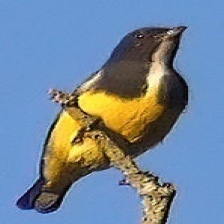
Species: YELLOW BELLIED FLOWERPECKER
Scientific name: DICAEUM MELANOXANTHUM